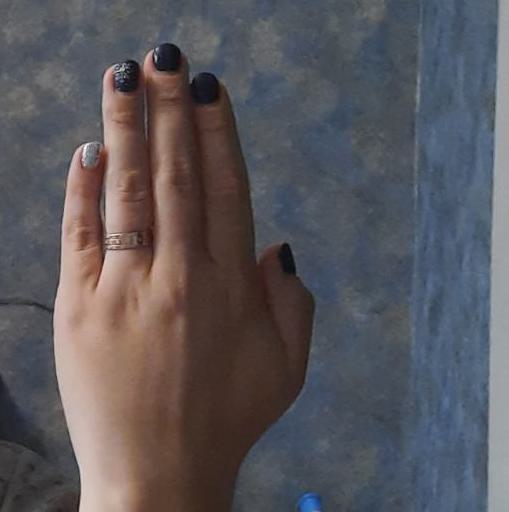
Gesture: stop_inverted